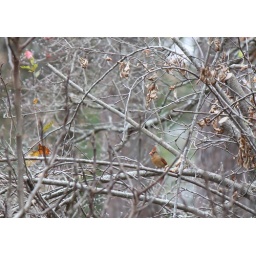
female cardinal in the backyard.